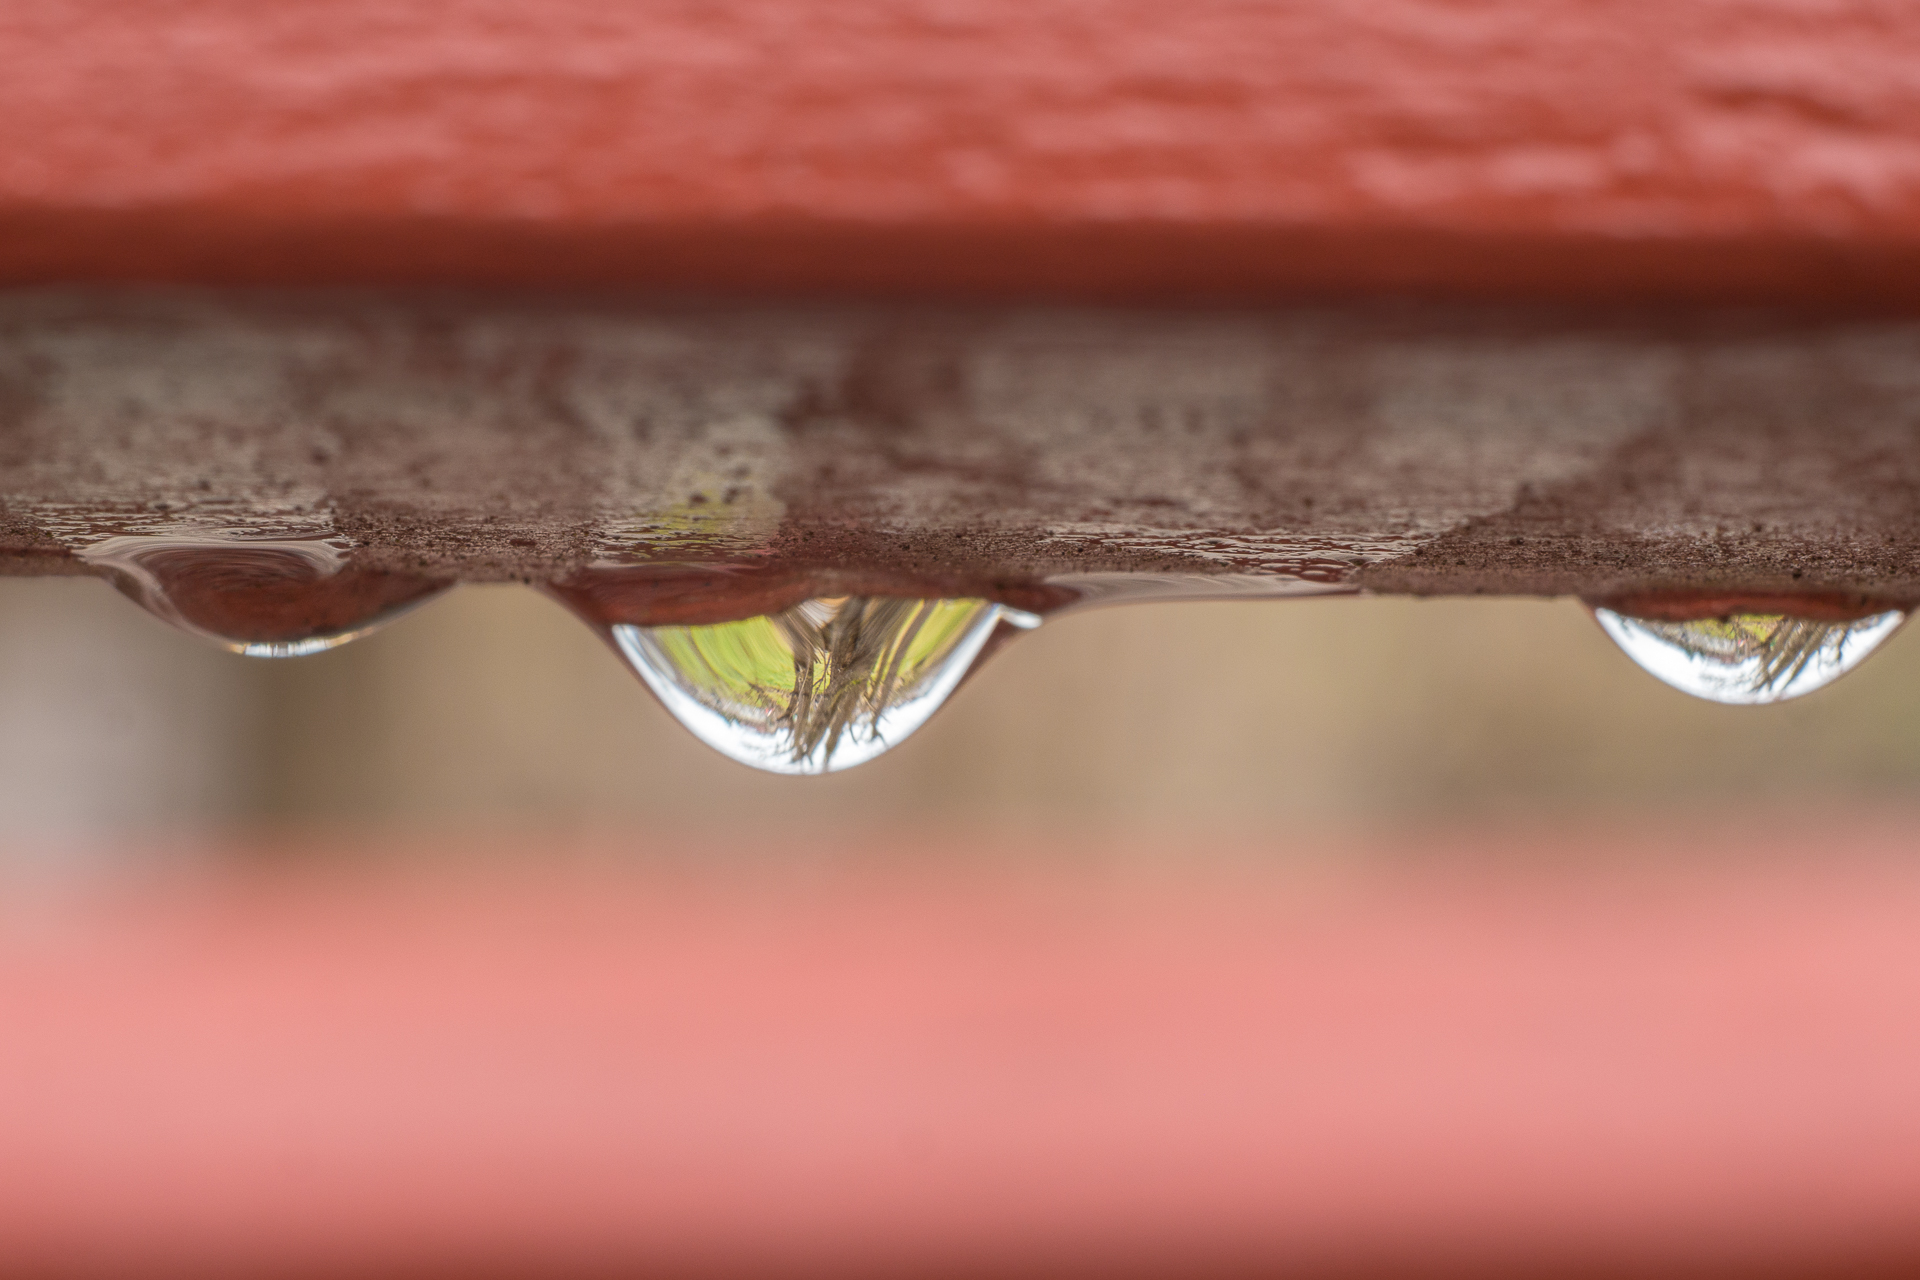
bokeh, food, red, close up, colour, rainy, shallow, drops, dof, helios, tropfen, helios442, panasoniclumixg5, macro photography